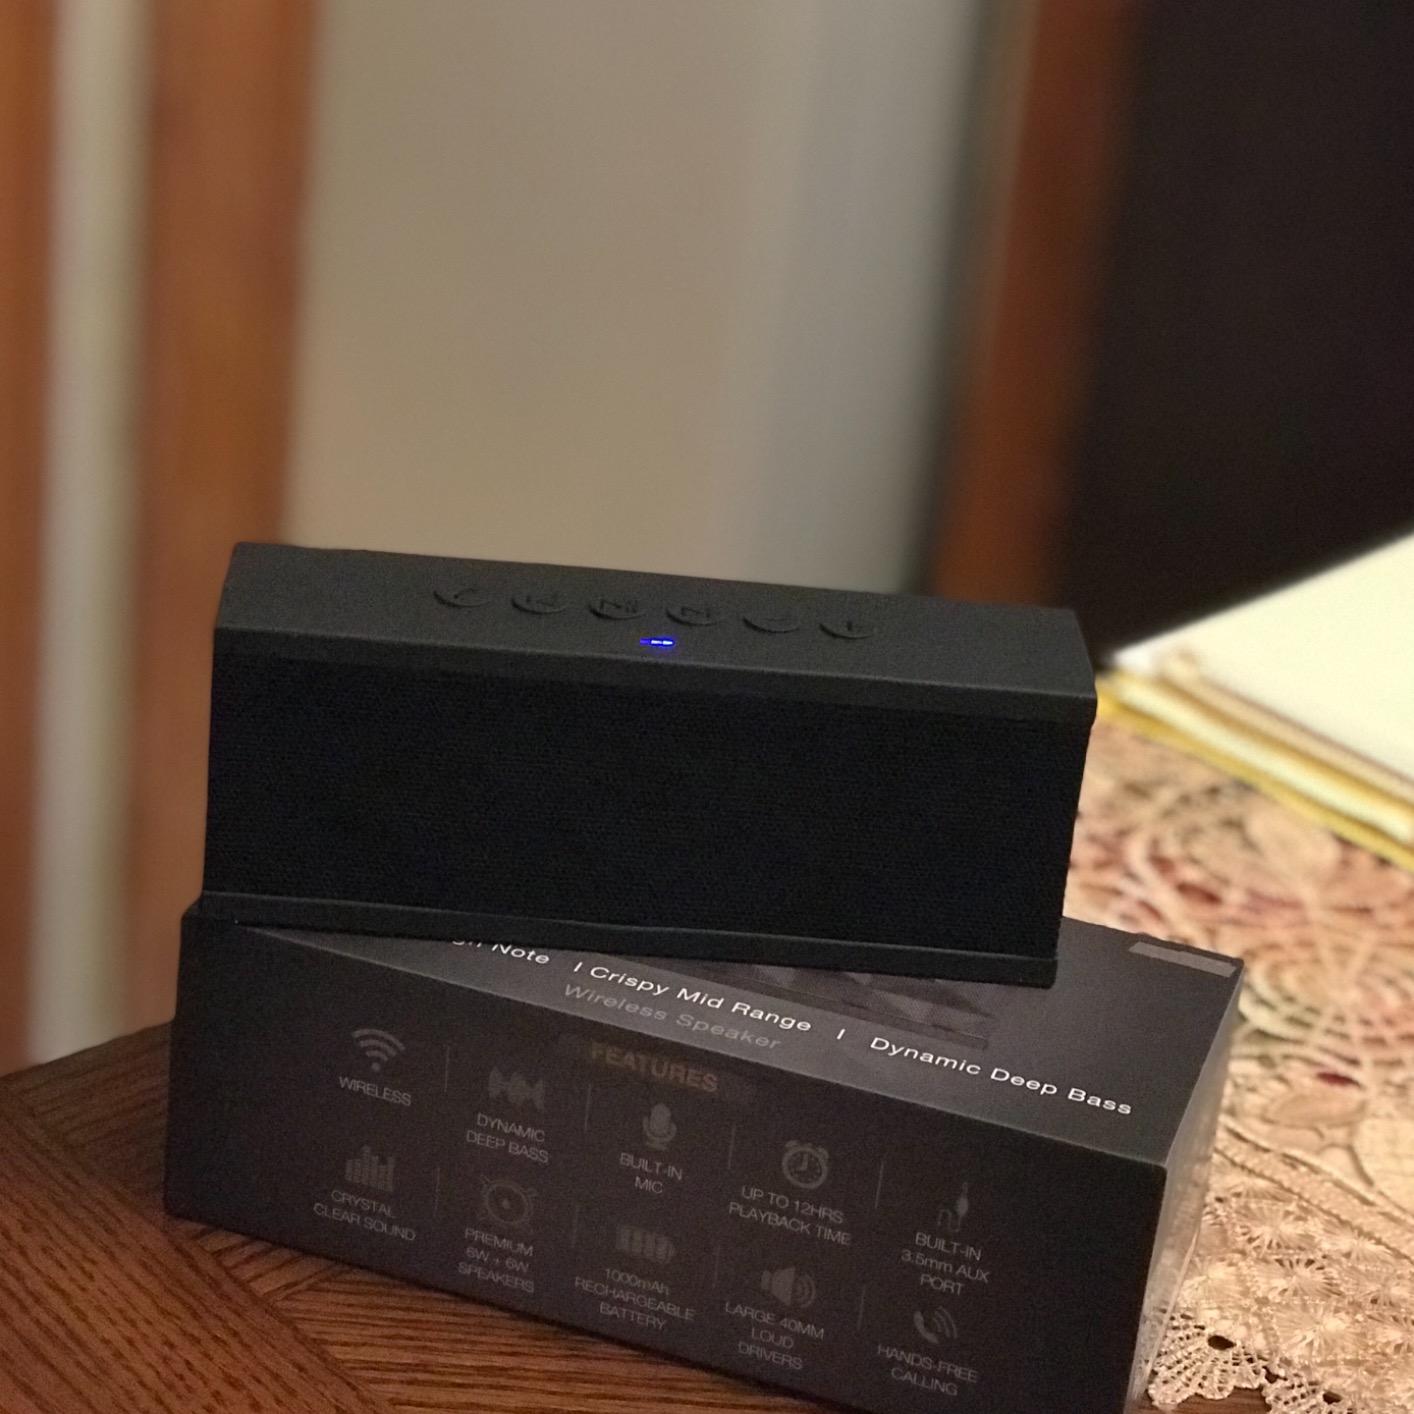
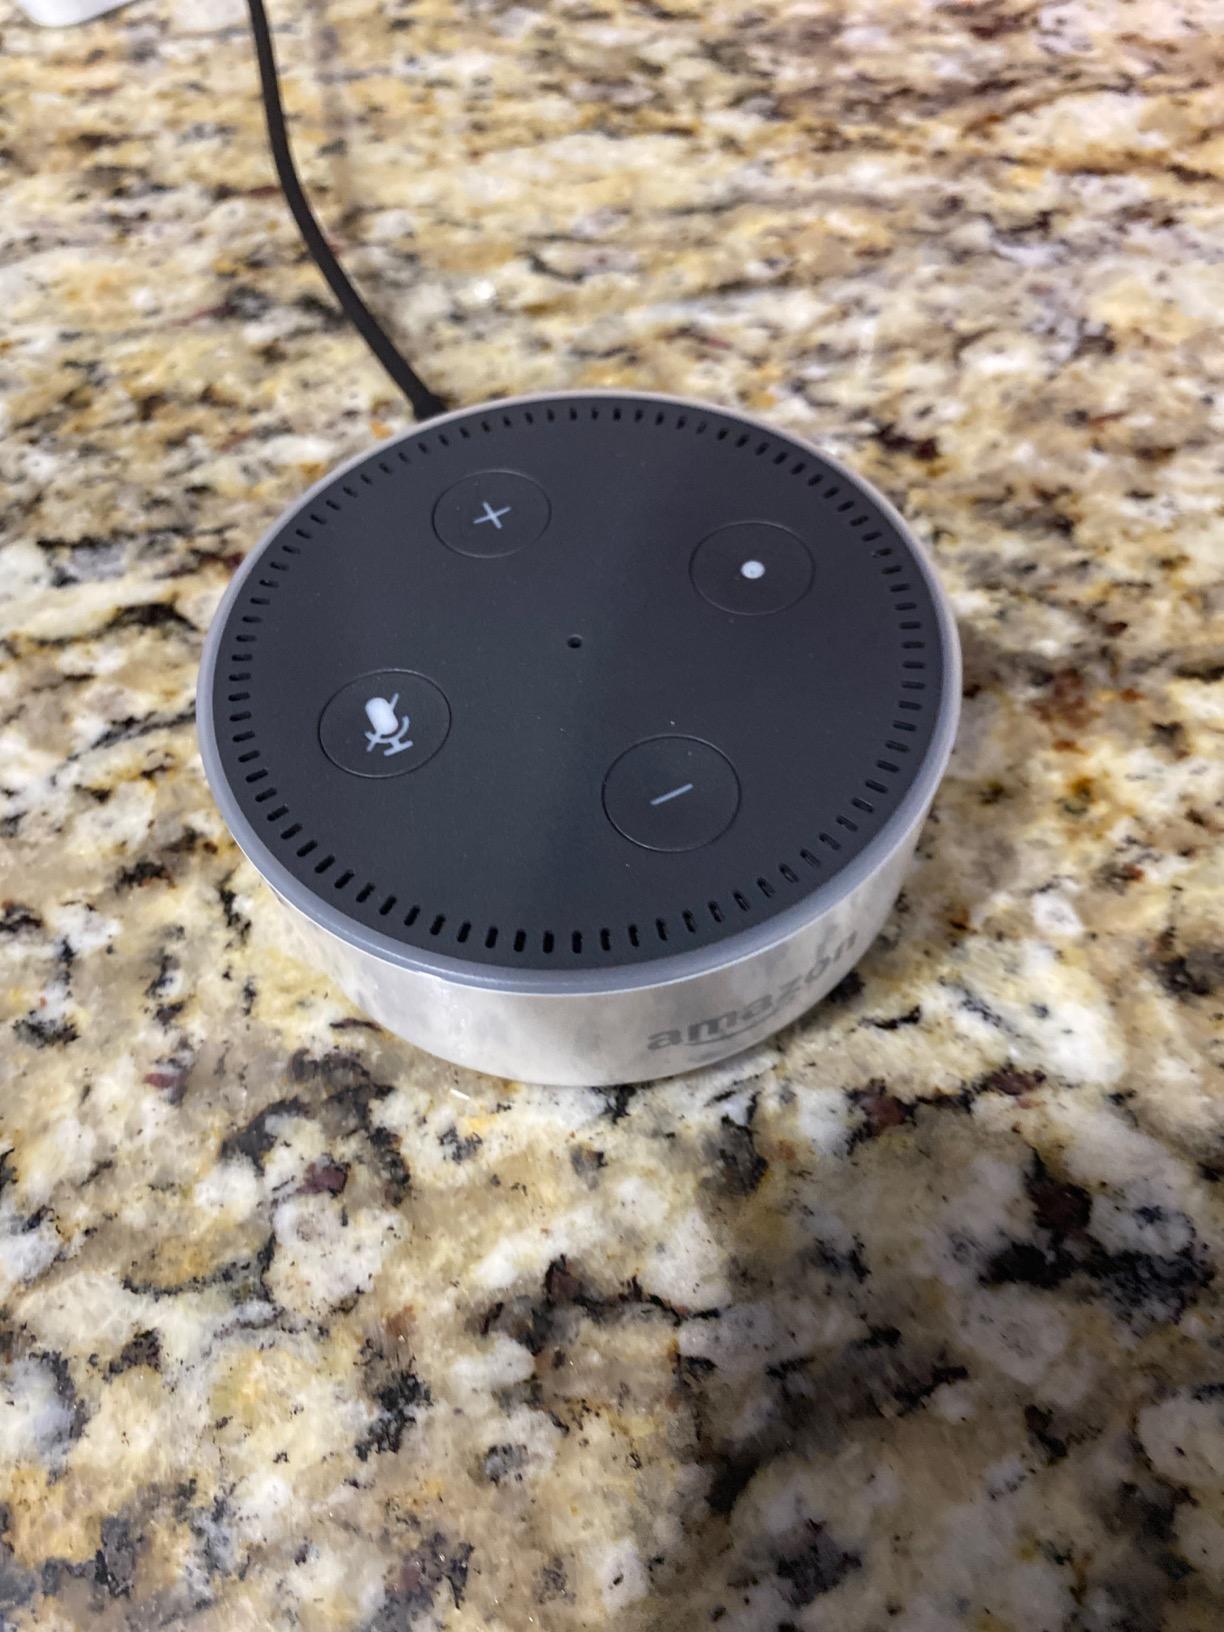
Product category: speaker
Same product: no